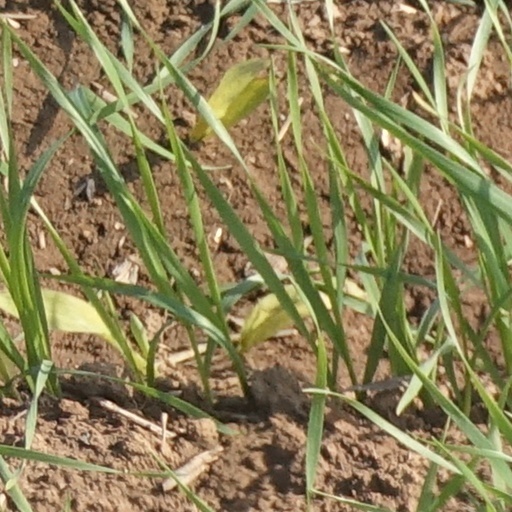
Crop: wheat